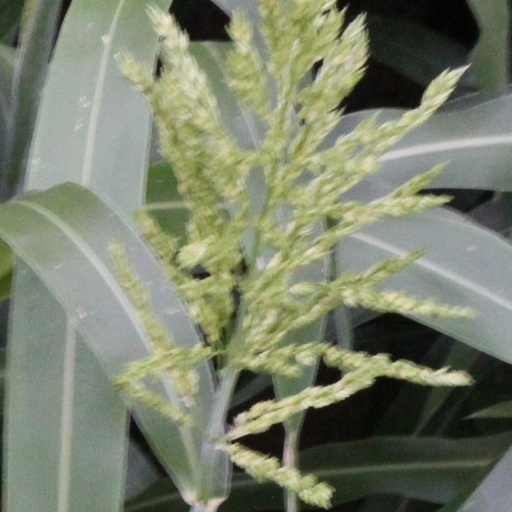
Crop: sorghum